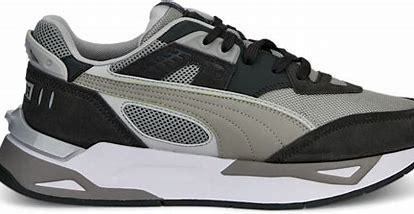
Brand: Puma
Model: Mirage Sport